Battle of Campbell's Station

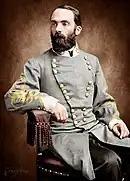
Joseph Wheeler

Wheeler arrived at Sweetwater on November 11 with four cavalry brigades. Longstreet ordered Wheeler to begin the operation against the south side of Knoxville at dawn on November 13. He hoped Burnside's focus would be on the north bank of the Tennessee River. Nevertheless, Longstreet made Wheeler aware that a strong Union cavalry force was opposing him. By the evening of November 13, Wheeler's horsemen crossed the Little Tennessee River at Motley's Ford, southeast of Morganton. Hoping to trap Union cavalry at Maryville, Wheeler sent Brigadier General Frank Crawford Armstrong's division circling to the north of that town while Brigadier General William T. Martin's division struck the town from the west. In the event, the Union brigade under Colonel Charles D. Pennebaker had withdrawn behind the Little River to Rockford, leaving only the 11th Kentucky Mounted Infantry in Maryville. Armstrong established a blocking position, but most of the 11th Kentucky escaped the trap thanks to a providential rainstorm.